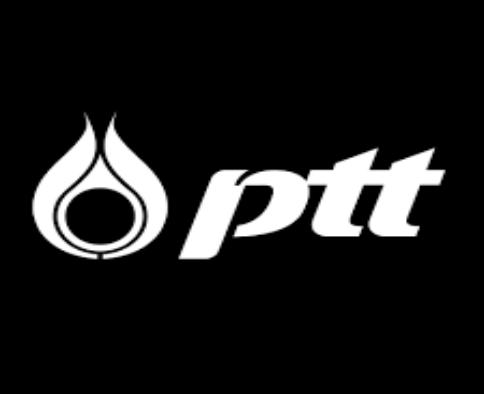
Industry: Others